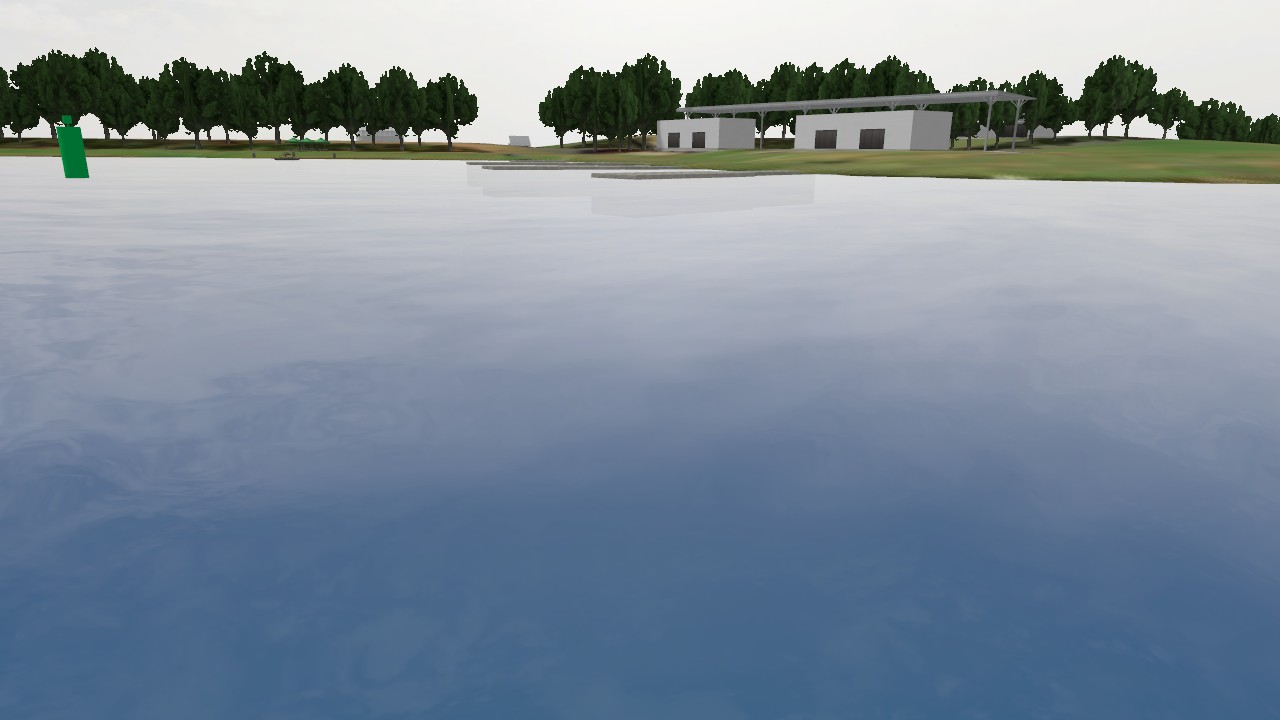
Label: lateral_port
Descriptions: no horizontal or vertical bands ||| uniform green surface without any stripes ||| green cylinder top mark